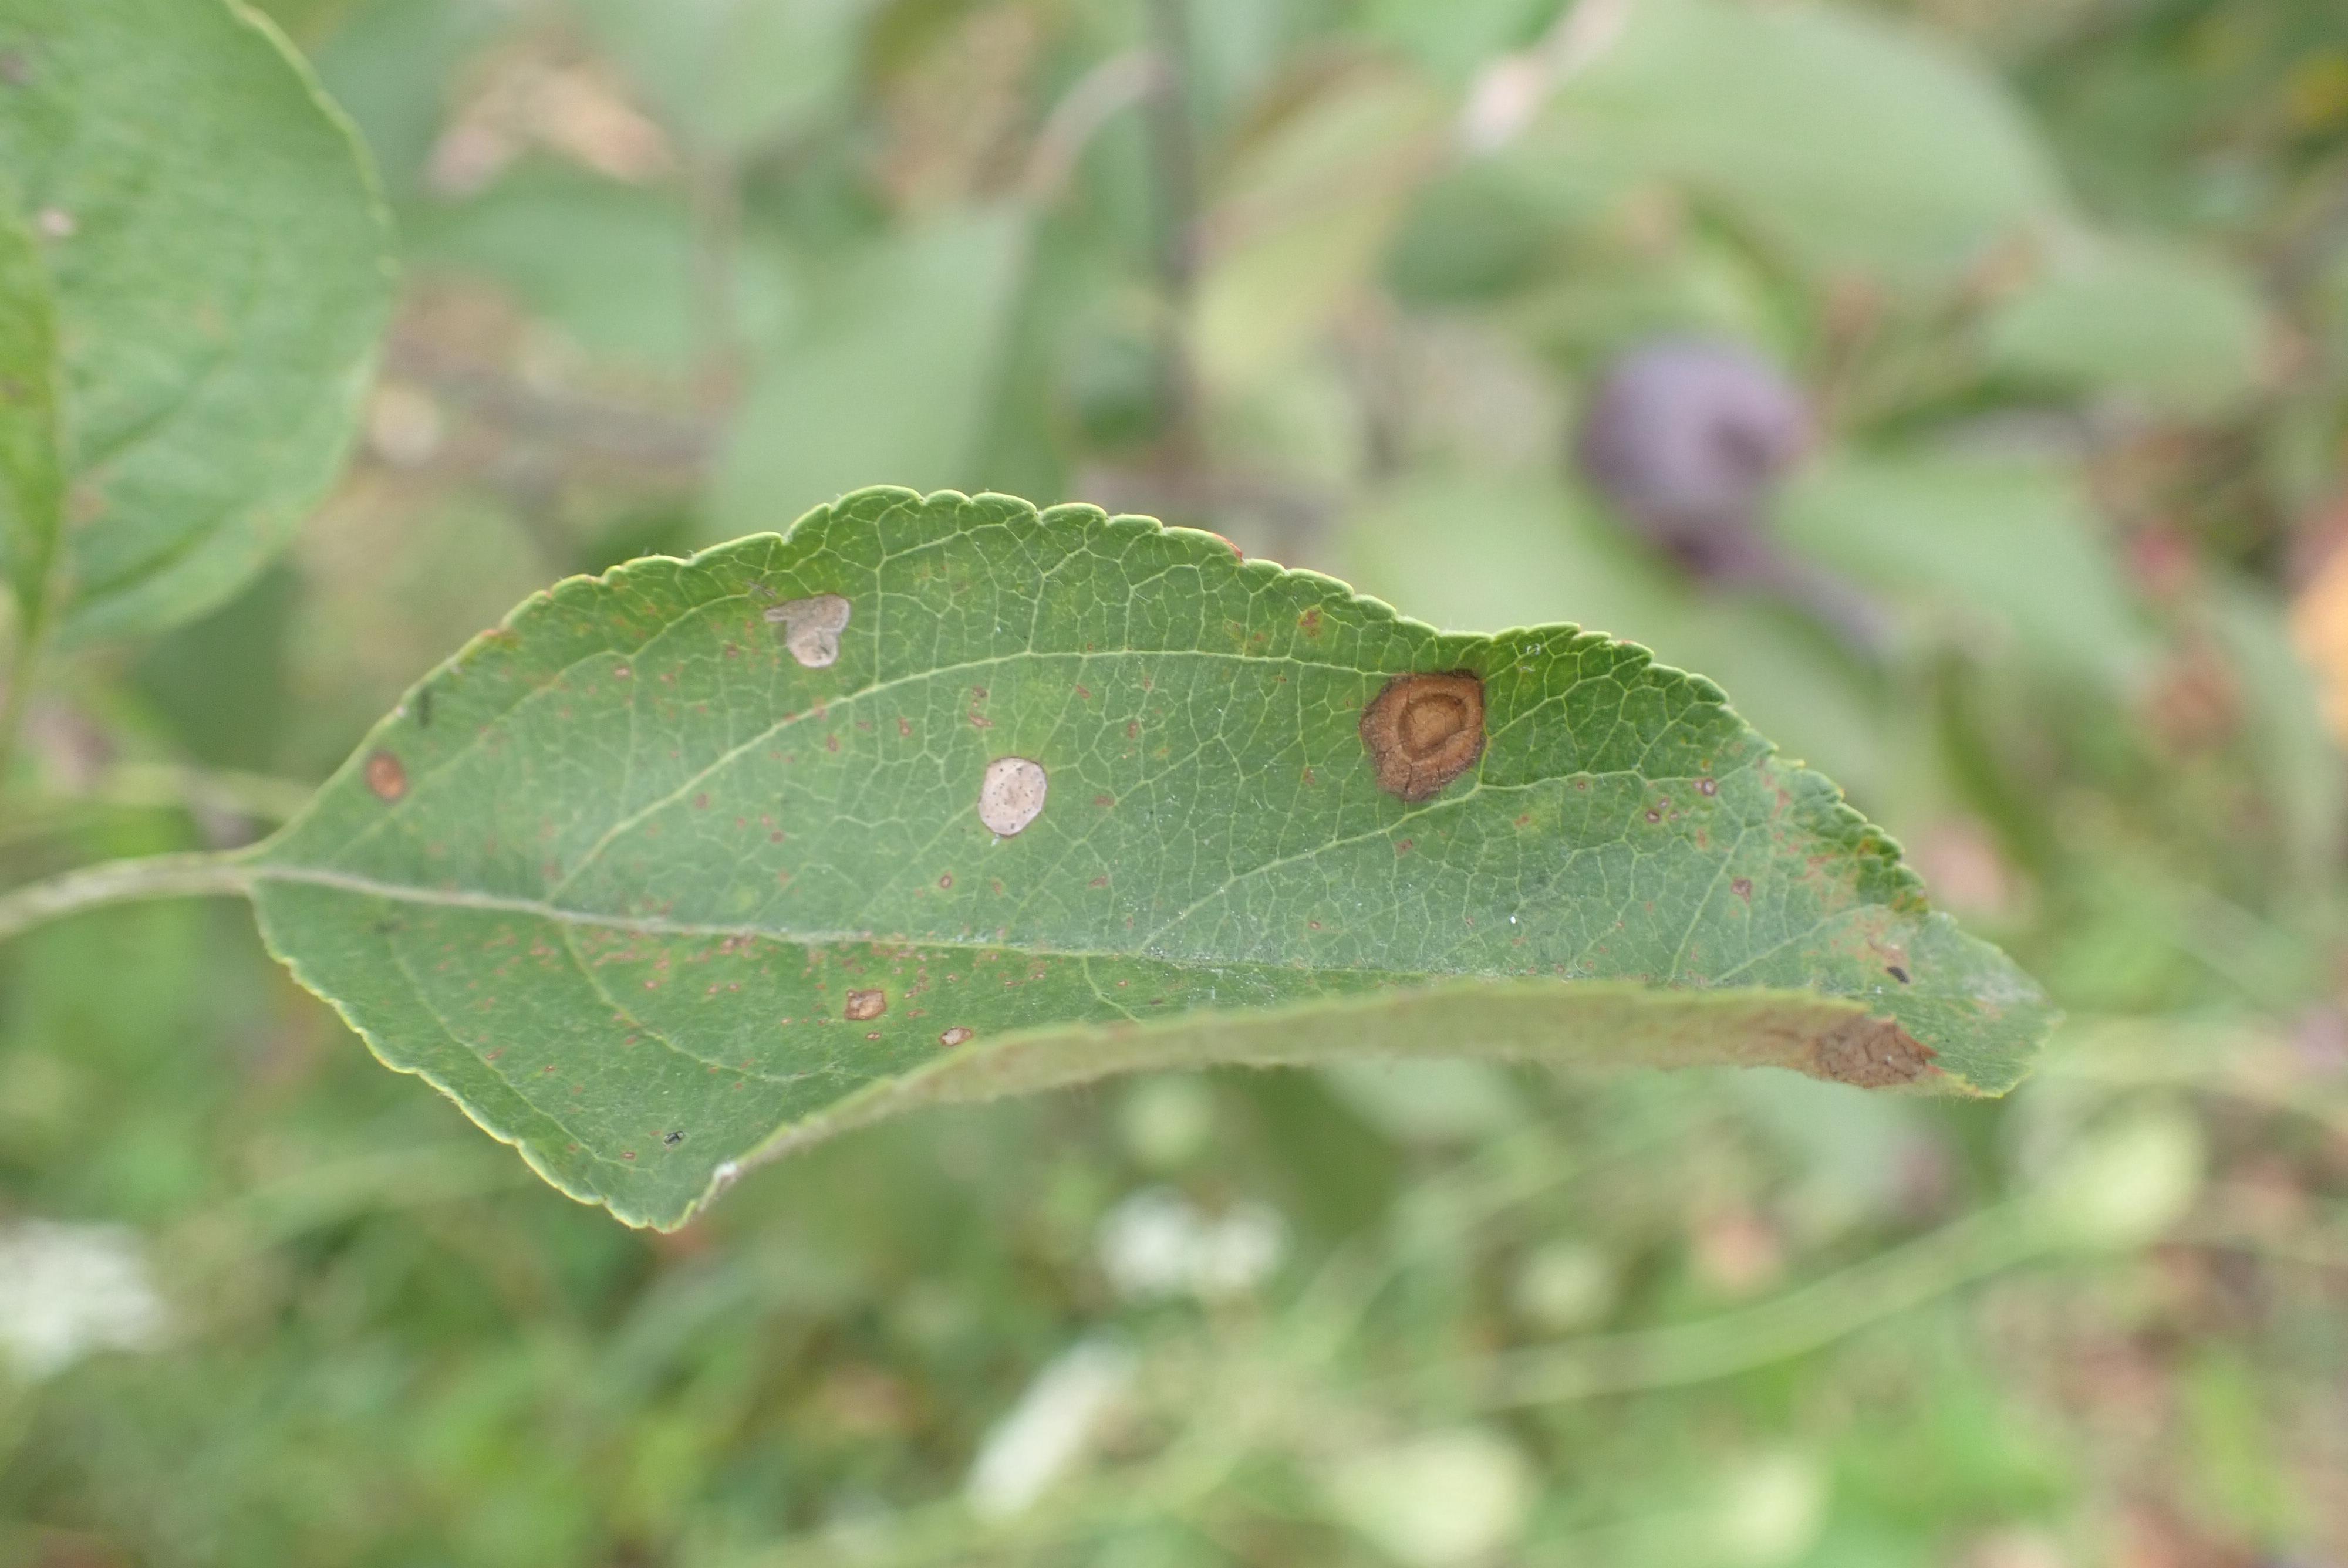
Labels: complex